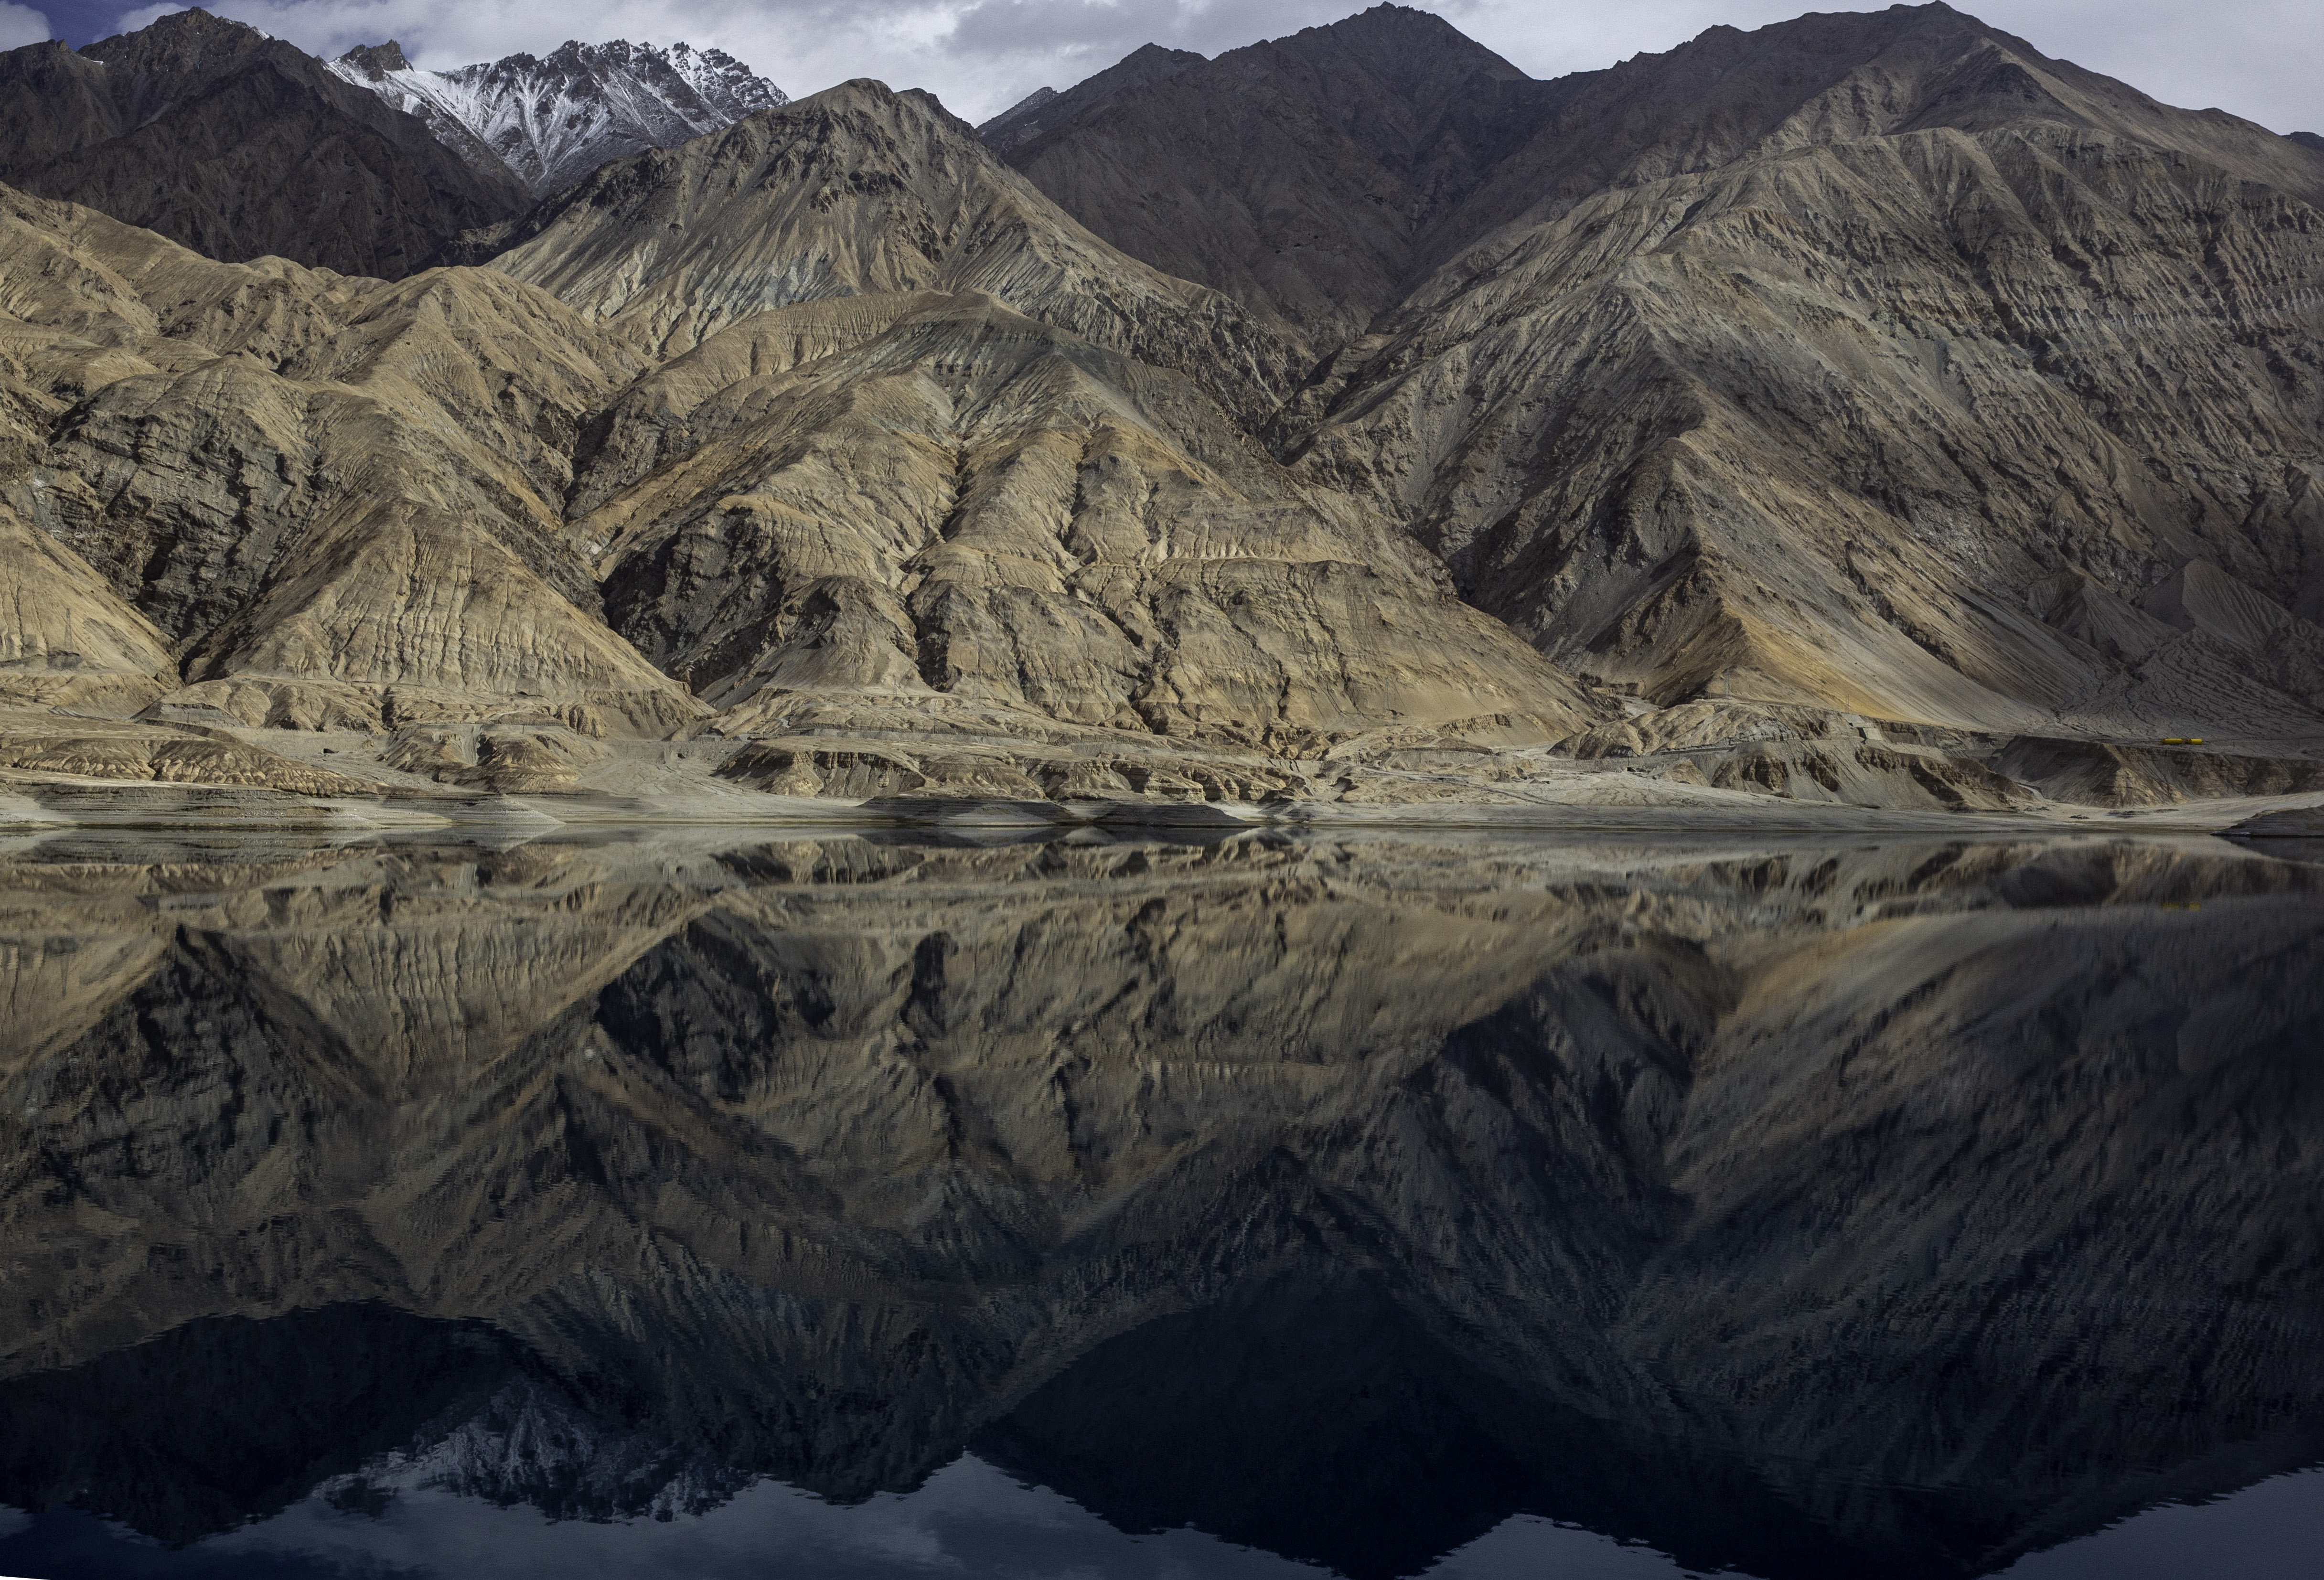
natural, mountain, sky, natural landscape, water, highland, body of water, slope, terrain, bedrock, bank, landscape, mountainous landforms, morning, geological phenomenon, formation, valley, glacial landform, mountain range, hill, fluvial landforms of streams, cloud, massif, plateau, geology, fell, batholith, rock, badlands, lake district, reservoir, reflection, outcrop, ar te, ridge, wadi, tarn, ice cap, sound, fault, summit, tundra, loch, road, nunatak, moraine, mountain river, lake, mountain pass, escarpment, cirque